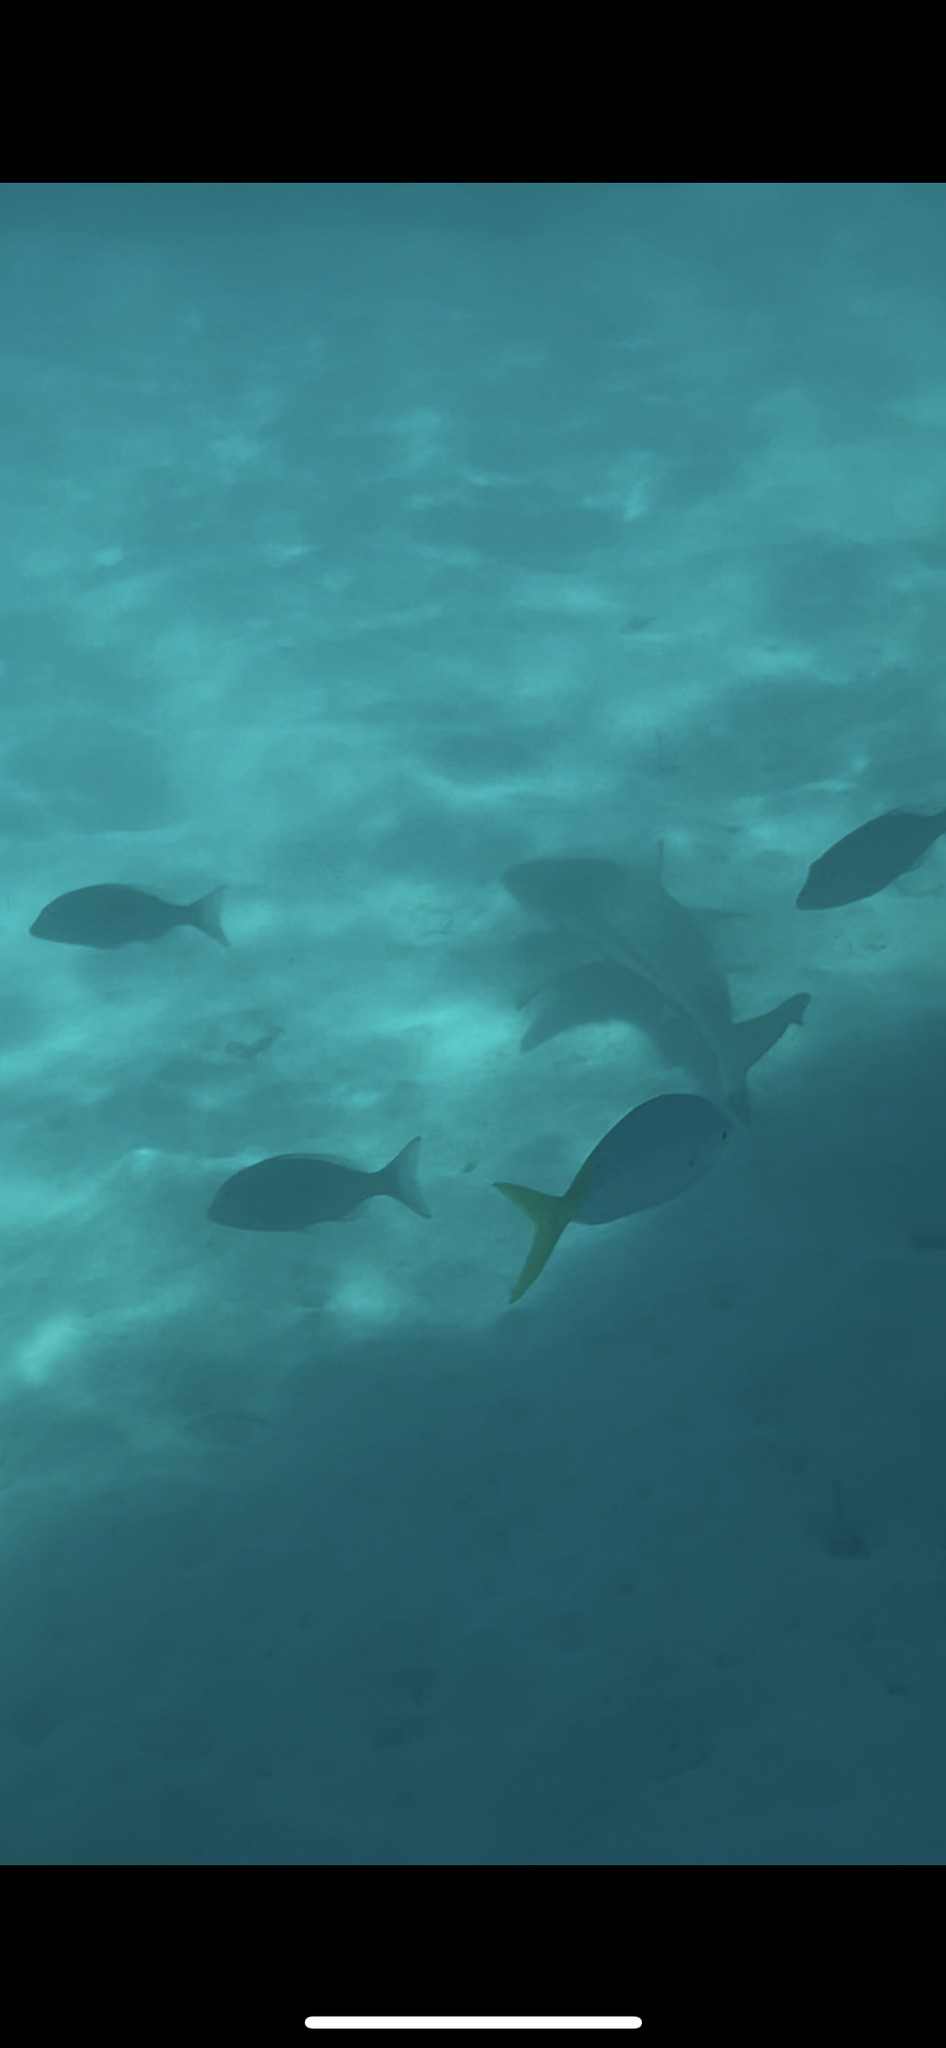
Carcharhinus melanopterus (Blacktip Reef Shark)